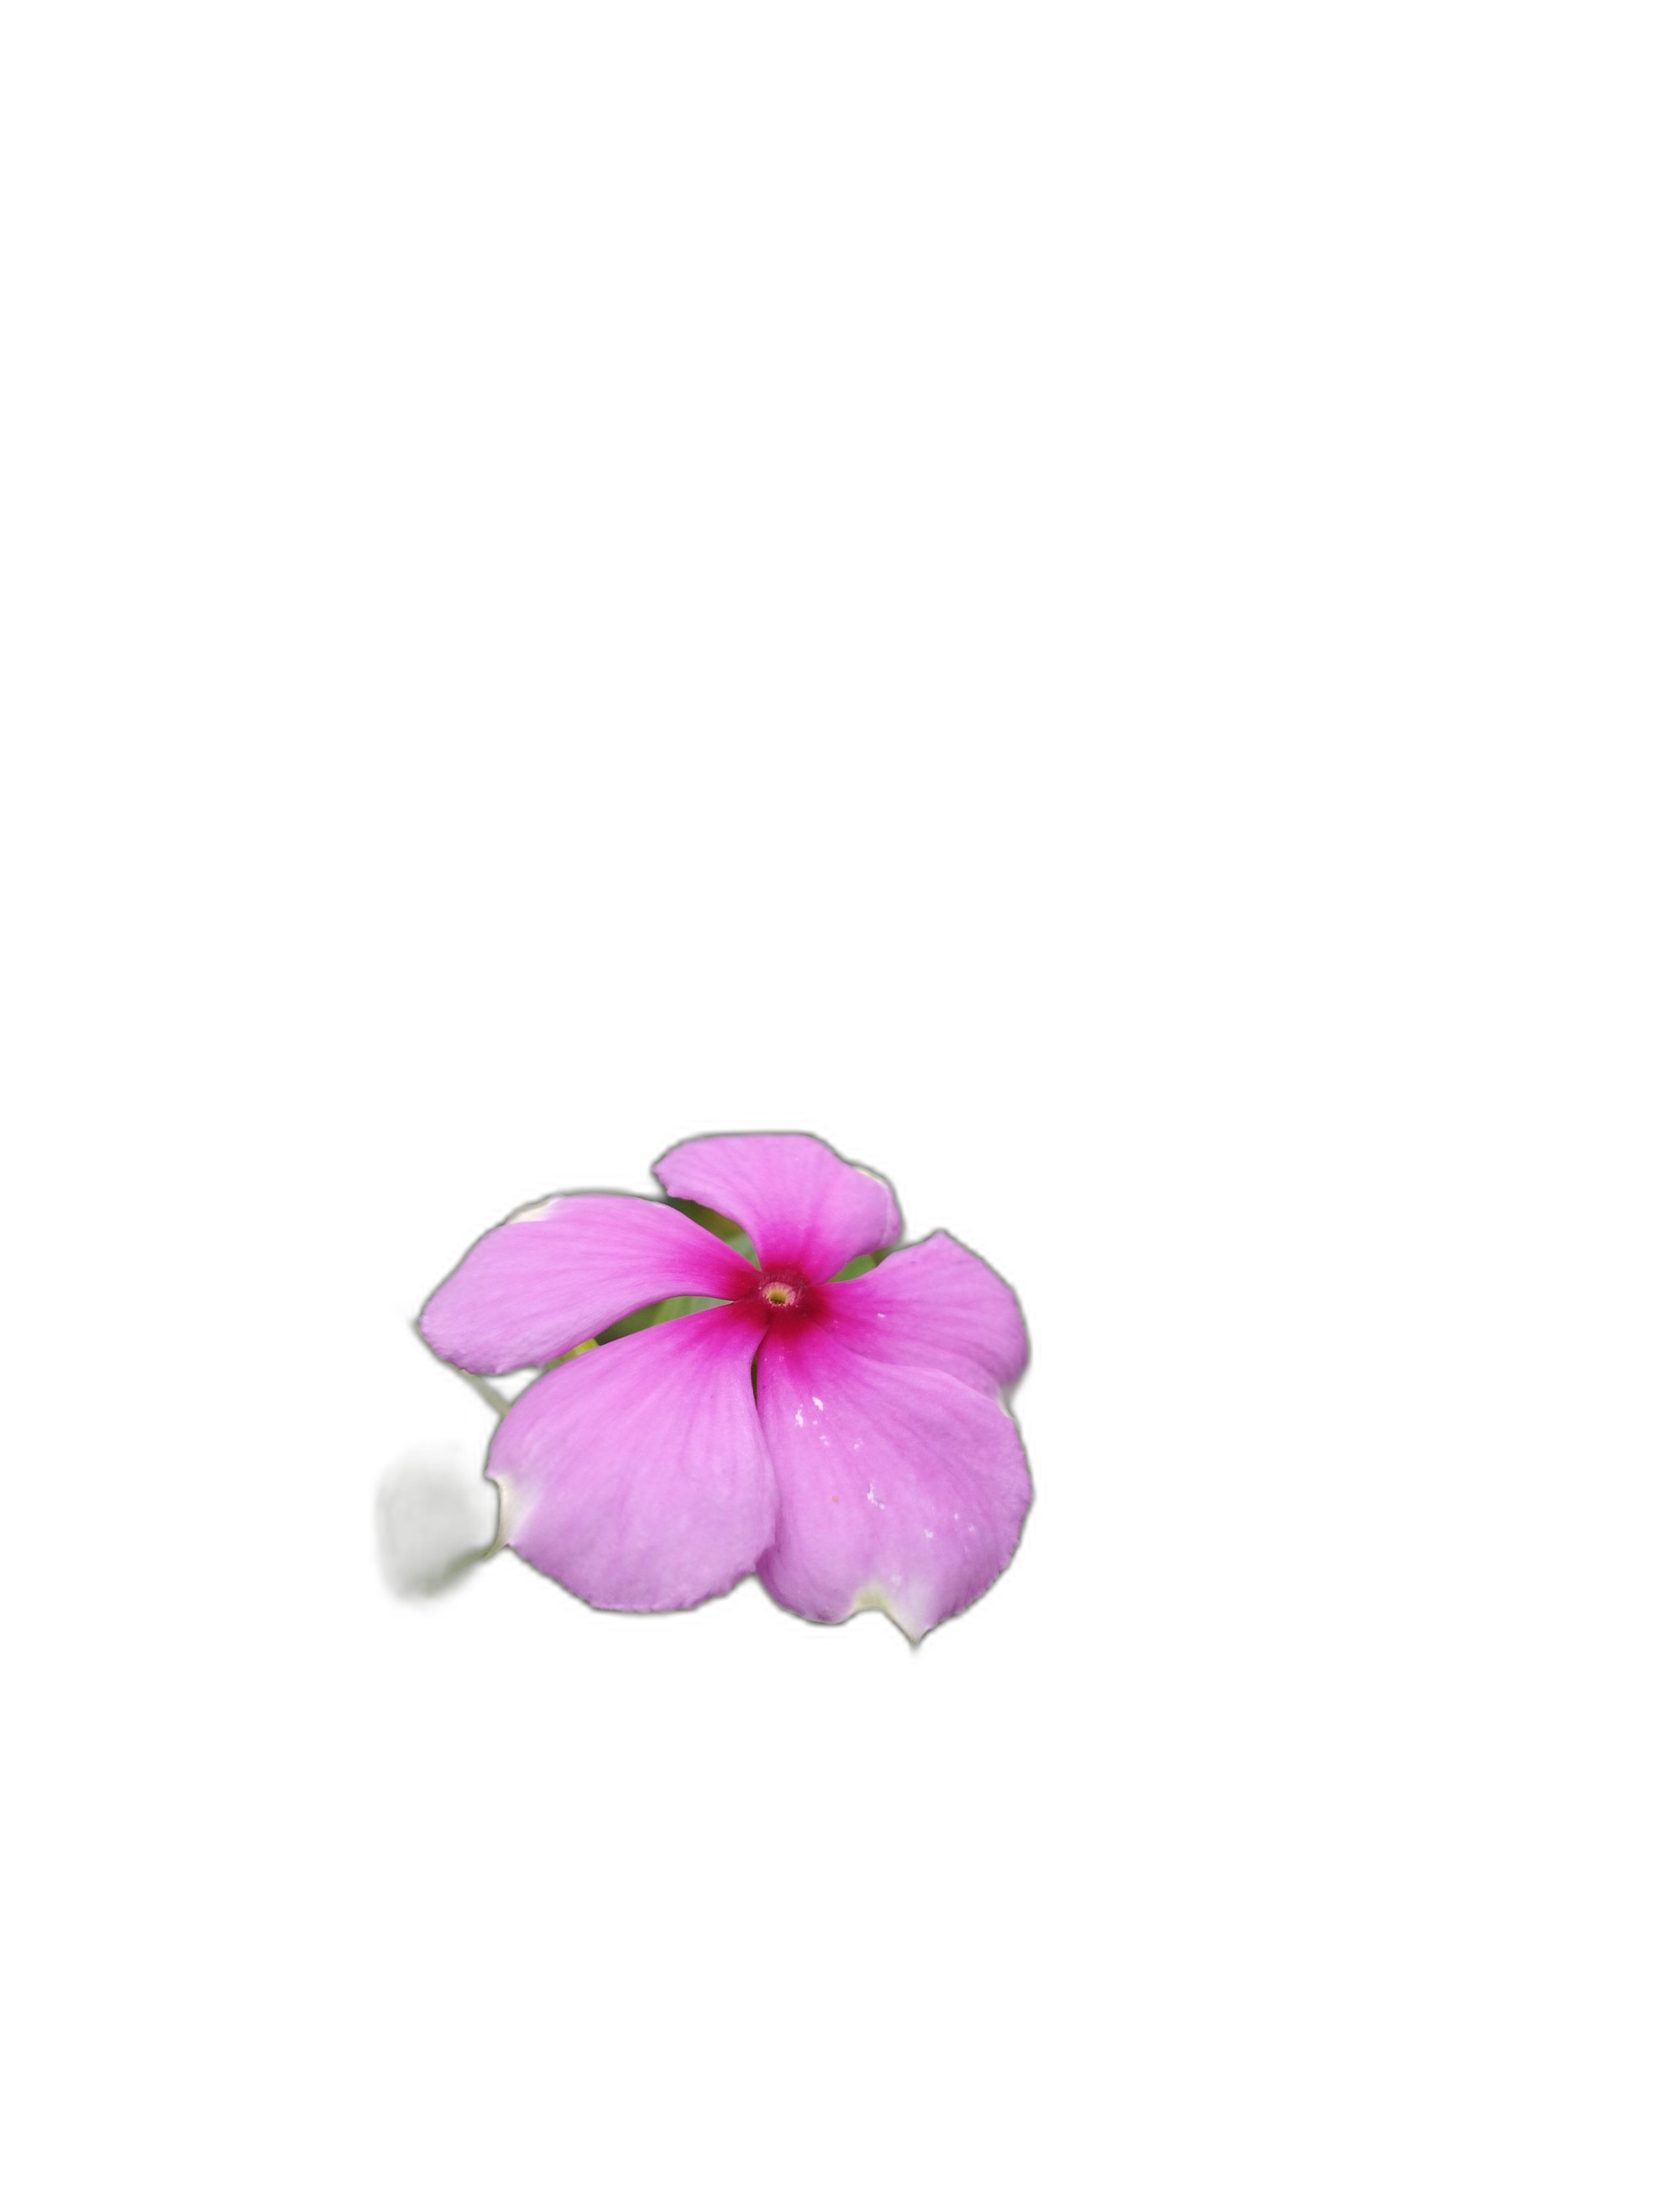
Label: Madagascar periwinkle